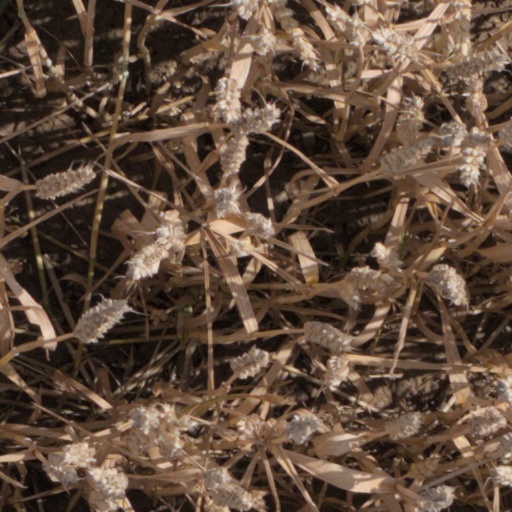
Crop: wheat